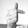
ASL letter: T